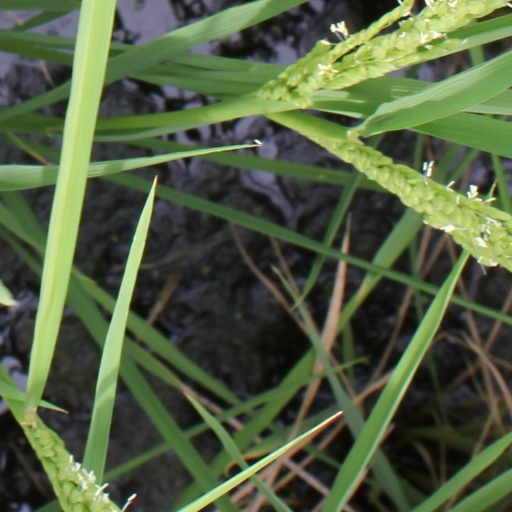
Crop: rice